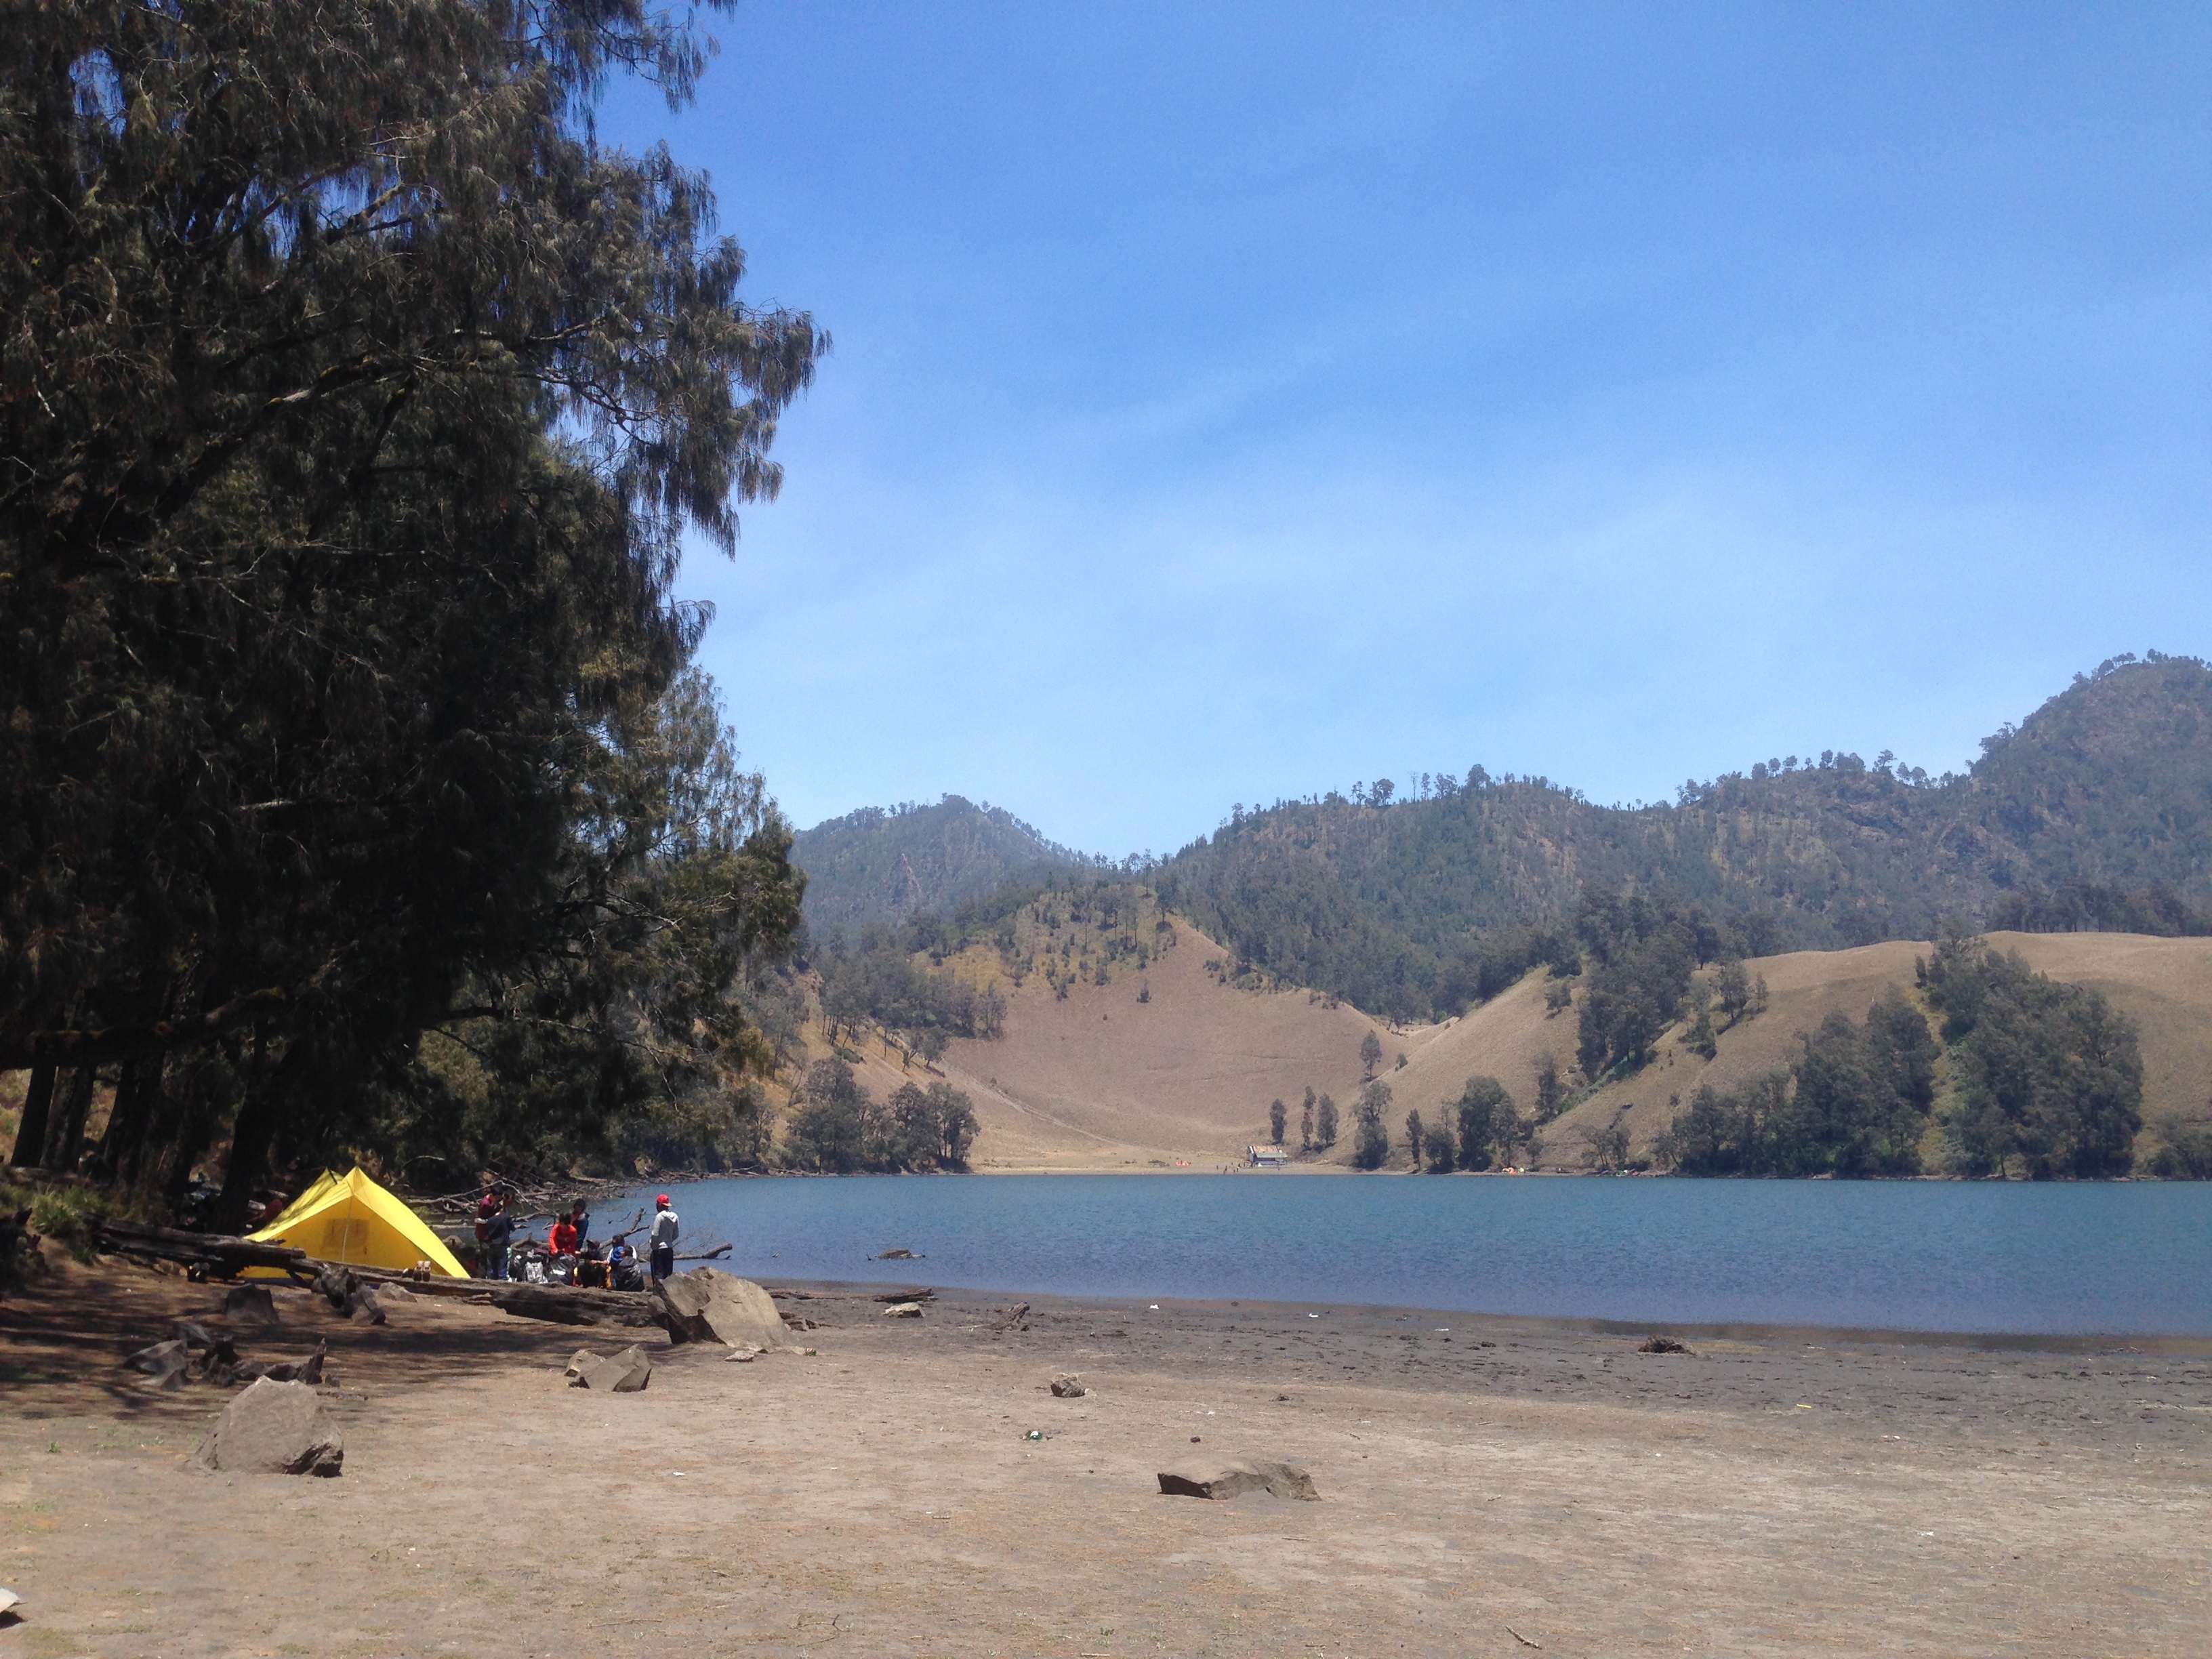
beach, sea, coast, water, nature, forest, wilderness, mountain, hiking, shore, lake, adventure, river, vacation, travel, vehicle, holiday, bay, reservoir, camping, tent, body of water, outdoors